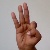
The image shows a hand gesture representing the letter 'F' in Indian Sign Language.